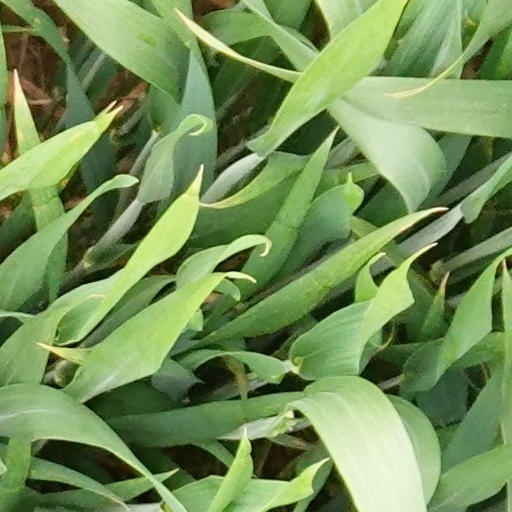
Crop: wheat